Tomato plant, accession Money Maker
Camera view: horizontal (90 deg, fisheye); turntable rotation: 330 degrees
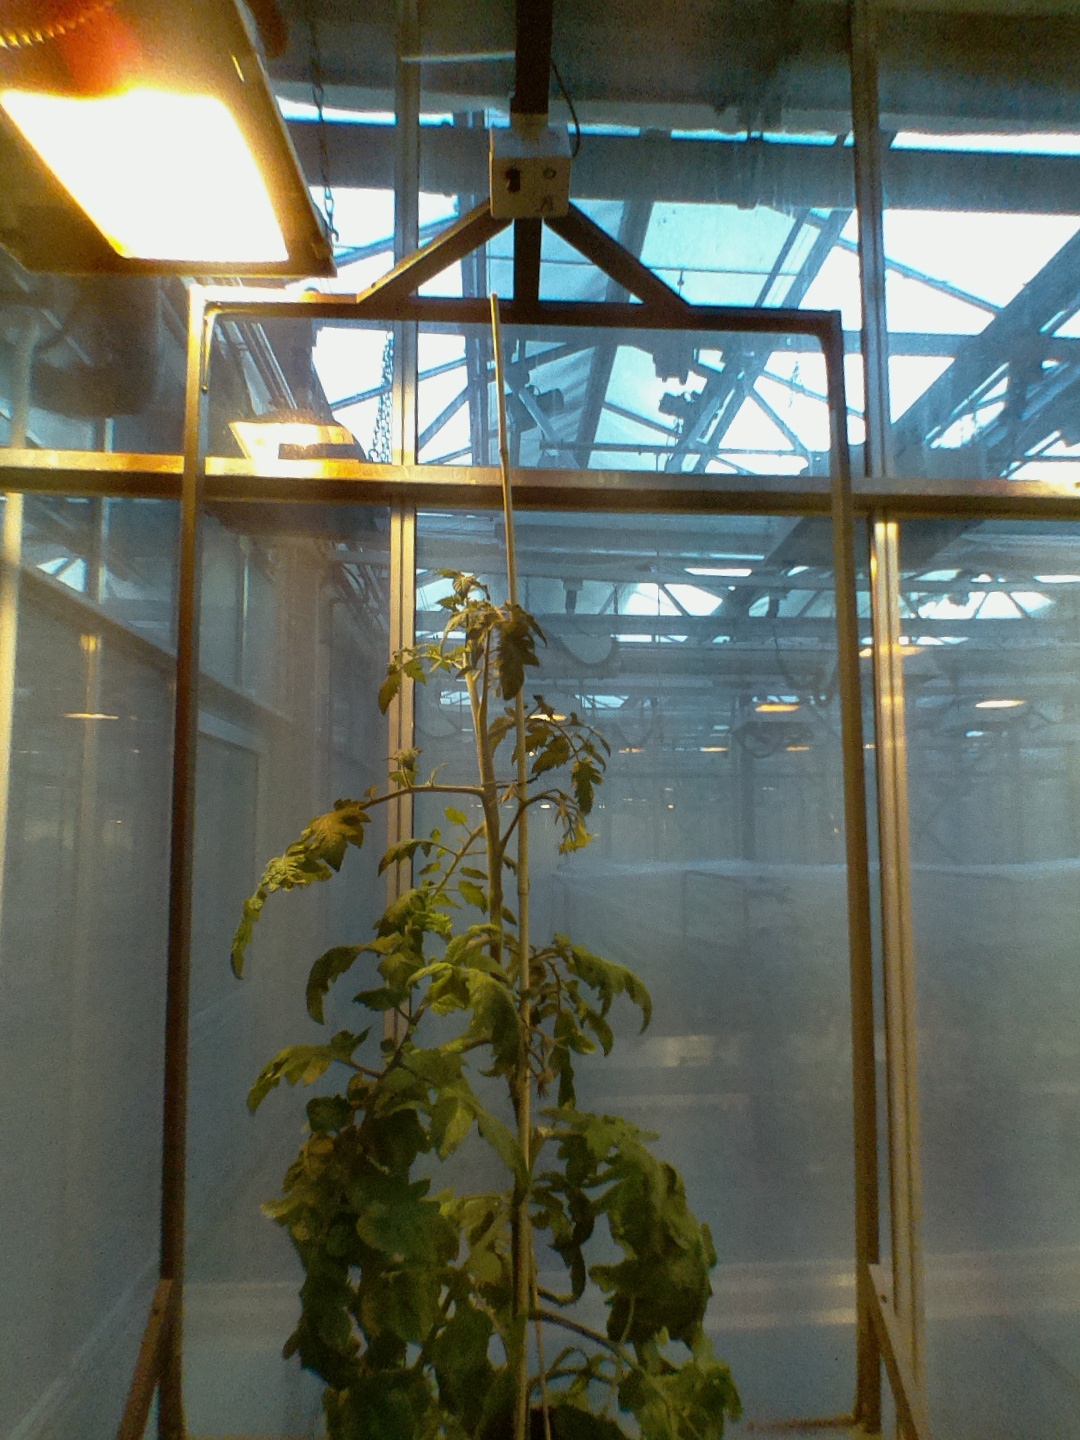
BBCH growth stage 70: Fruits at the main stem or branches visibles